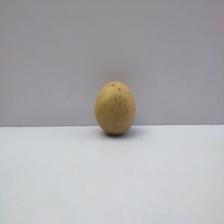
Size: Medium